Armour Heights

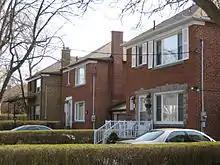
Construction for suburban housing in Armour Heights began in the 1940s.

The area is named after John Armour, a farmer who bought land on the west side of Yonge from James Hogg in 1838. In 1910 the land was purchased by developer and speculator Colonel Frederick Burton Robins, who built a large estate for himself named Strathrobyn (completed in 1914). His development plans were put on hold by the war. He decided to loan out the lands to the military, and an air training facility was established in 1917. It mostly trained American pilots and among other figures saw Amelia Earhart work there.